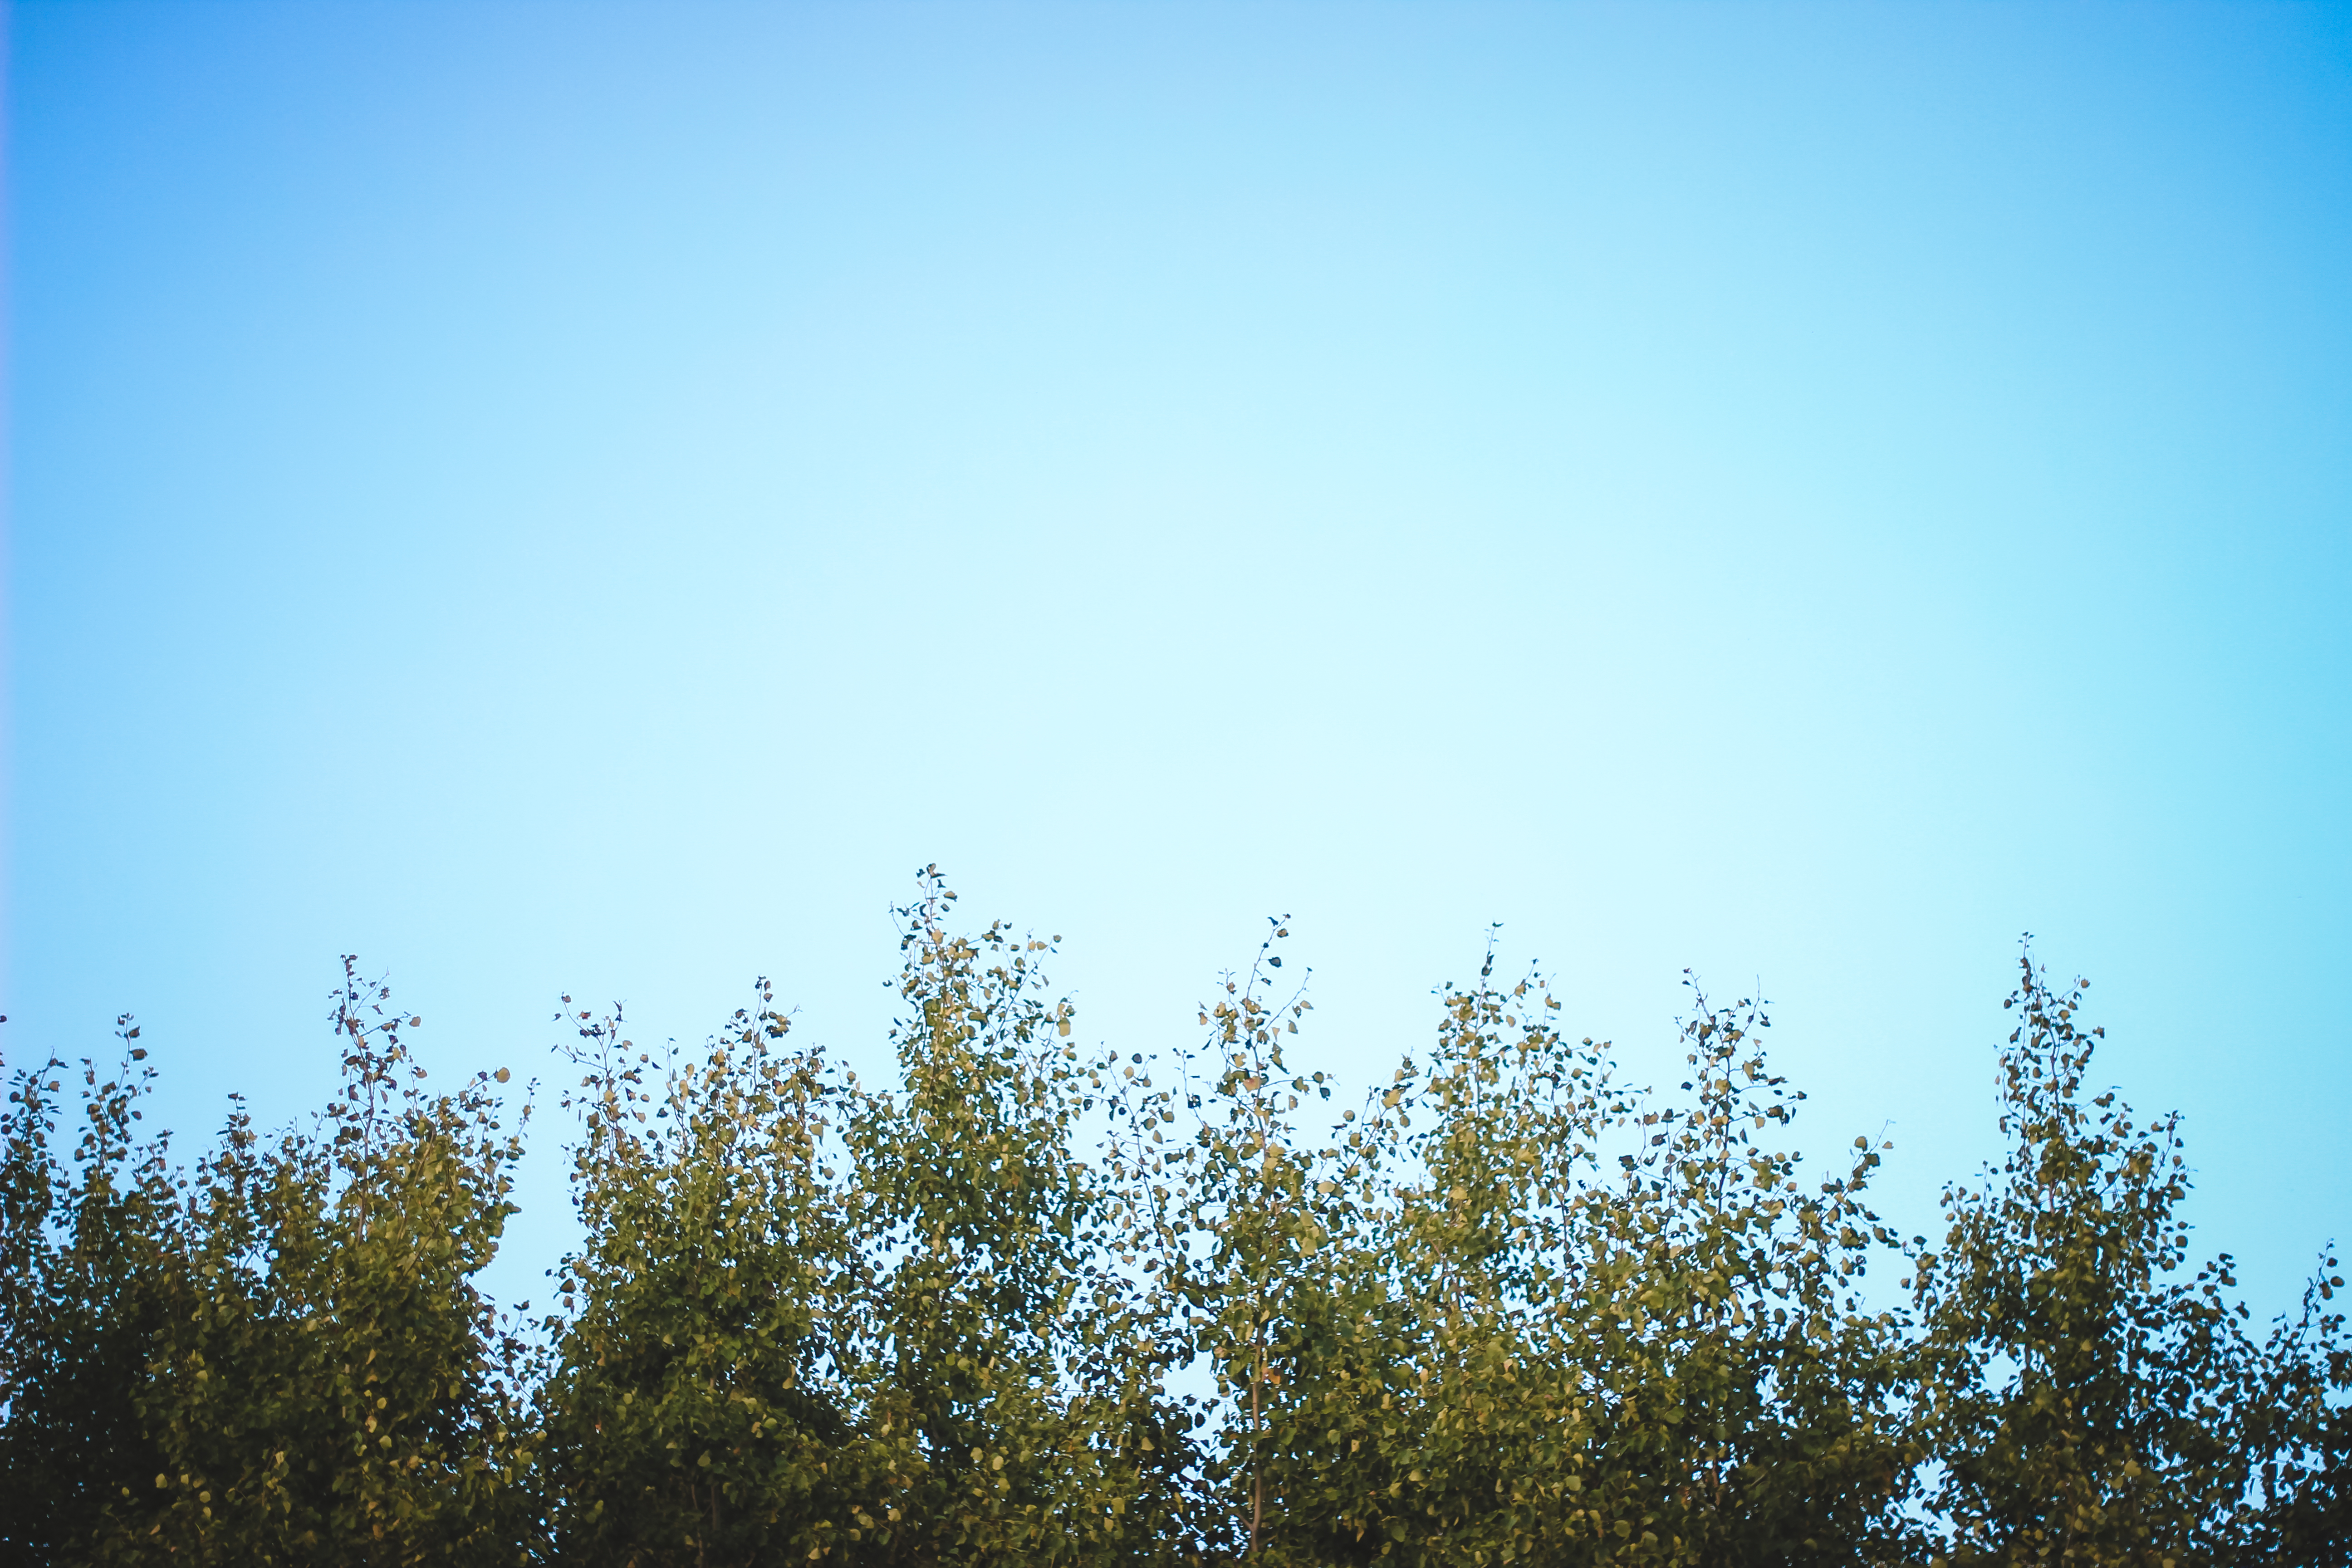
sky, summer, nature, trees, greens, treetops, foliage, leaves, forest, tree, blue, daytime, natural landscape, atmospheric phenomenon, cloud, leaf, natural environment, yellow, atmosphere, branch, woody plant, biome, plant, spring, horizon, sunlight, grass, American larch, temperate broadleaf and mixed forest, landscape, winter, pine family, tropical and subtropical coniferous forests, meteorological phenomenon, space, field, conifer, temperate coniferous forest, evening, twig